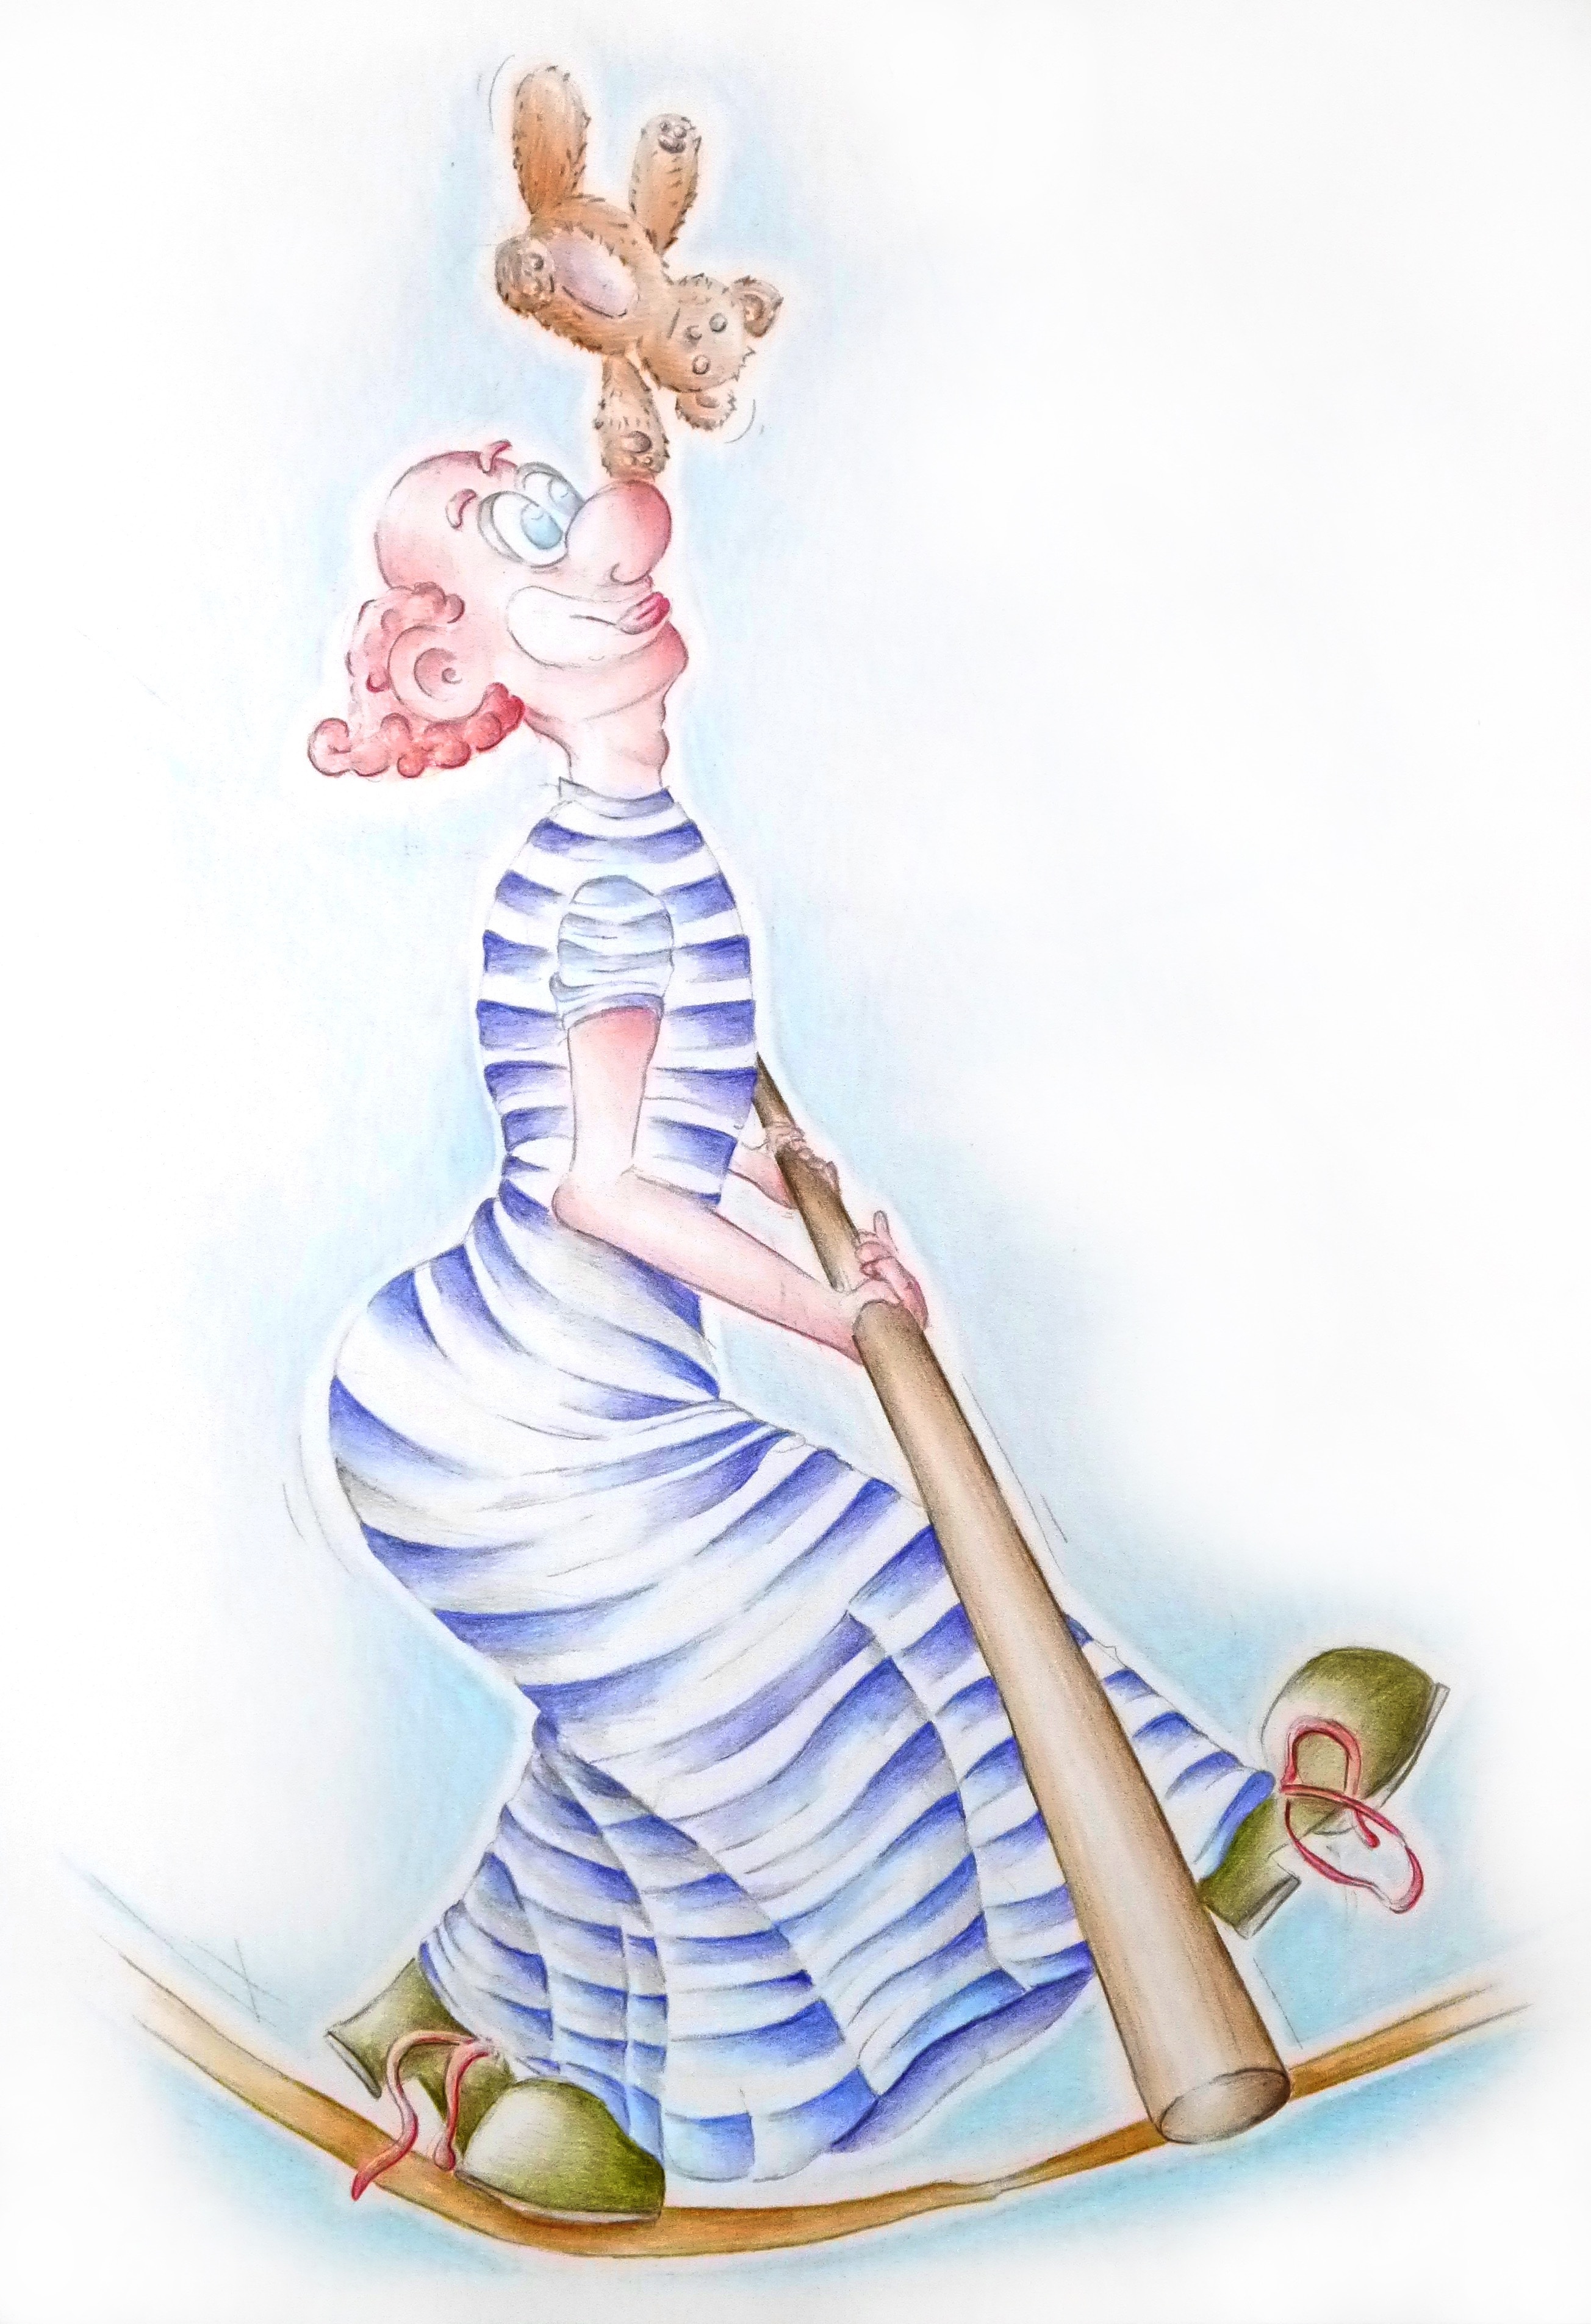
clown, carnival, colorful, funny, children, figure, hand drawn sketch, colored pencil, teddy, balance, circus